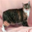
Label: cat